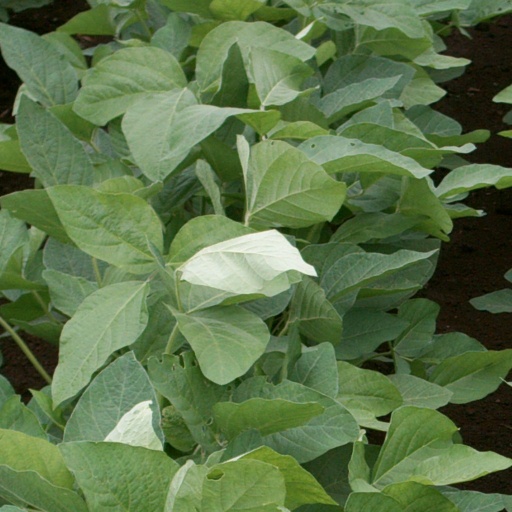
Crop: soybean